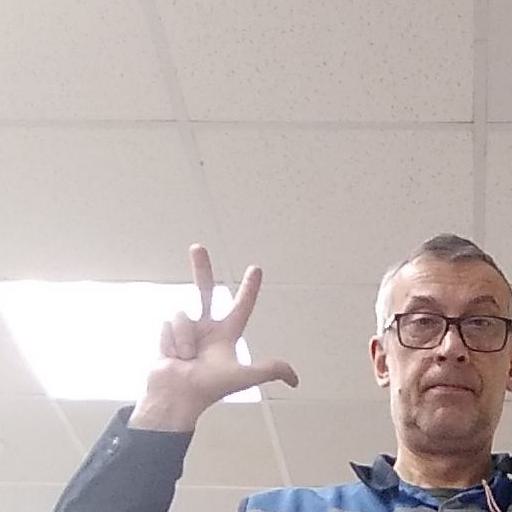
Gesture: three2